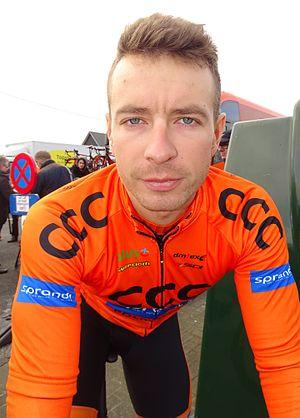
Reportage réalisé le vendredi 18 mars à l'occasion du départ de la Handzame Classic 2016 à Bredene, Belgique.
Grzegorz Stępniak, né le 24 avril 1989, est un coureur cycliste polonais, membre de l'équipe Wibatech Fuji.
La saison 2016 de l'équipe cycliste CCC Sprandi Polkowice est la dix-septième de cette équipe.